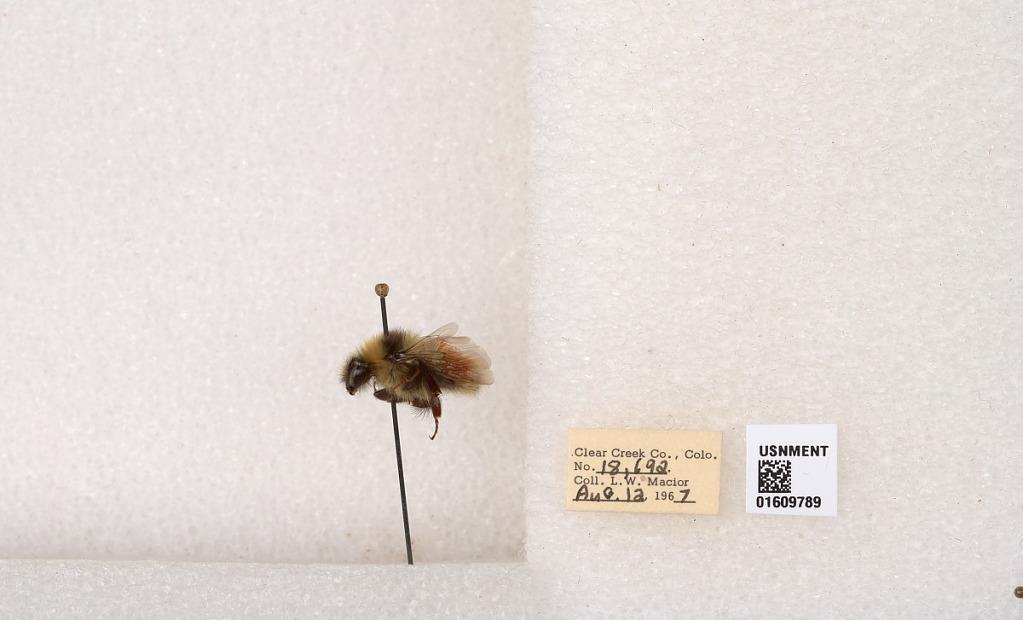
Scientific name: Bombus (Pyrobombus) sylvicola Kirby
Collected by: L. Macior
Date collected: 1967-8-12
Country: United States
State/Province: Colorado
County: Clear Creek
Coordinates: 39.6856, -105.645